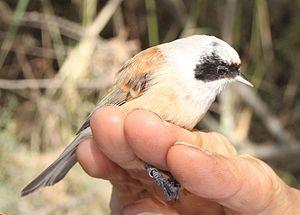
Rémiz penduline mâle photographié sur le camp de baguage de Saint-Marcel à Mauguio (France, département de l'Hérault)